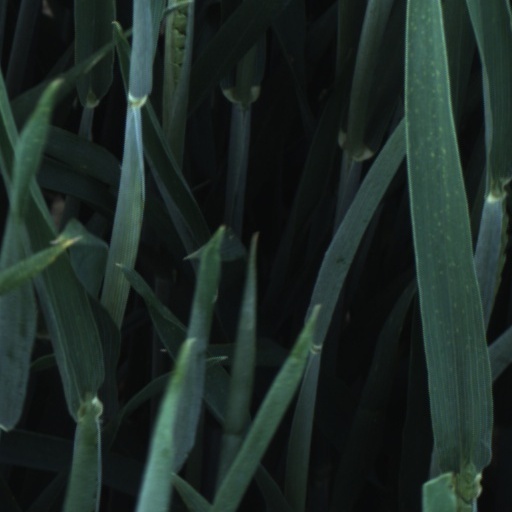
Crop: wheat